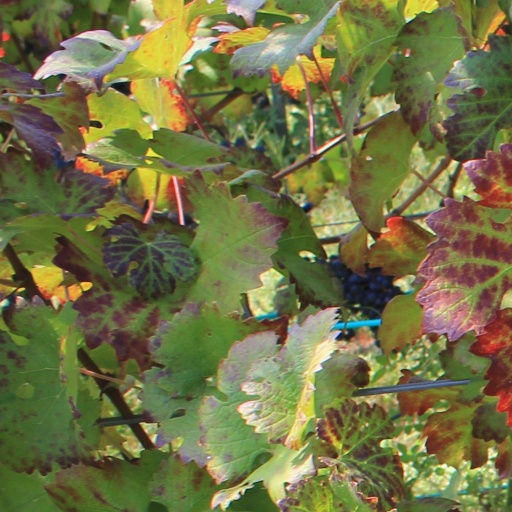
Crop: grape